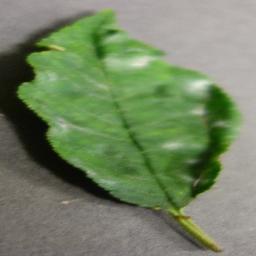
Label: Cherry___Powdery_mildew